Armenia–Singapore relations

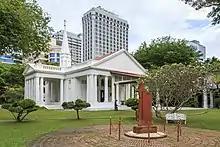
Armenian Church, Singapore

The Armenian Church is the oldest church in Singapore. It was the first building with electricity supply in Singapore, and was listed as a national monument by the Singaporean authorities in 1973. The Armenian Street, Singapore was named after the church. Many notable Armenians of Singapore were buried in the memorial garden of the Armenian Church.